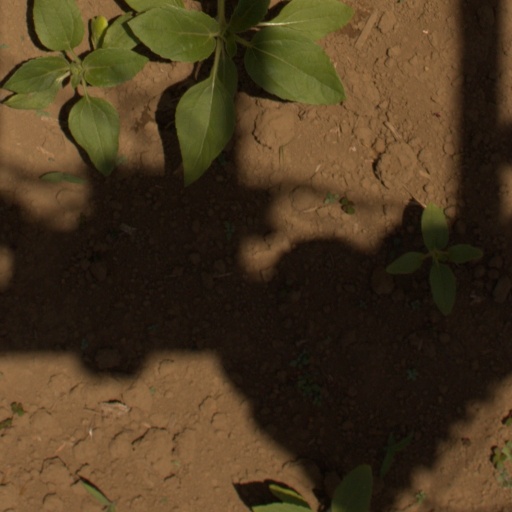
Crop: Jerusalem artichoke